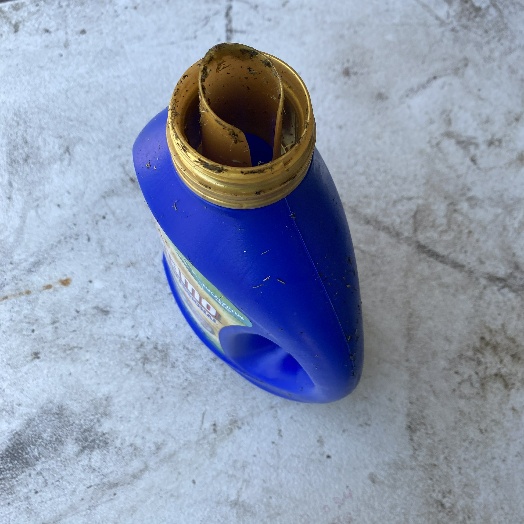
Label: Plastic